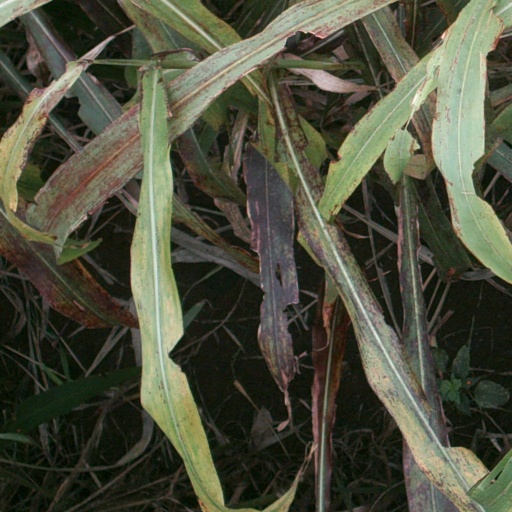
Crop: sorghum